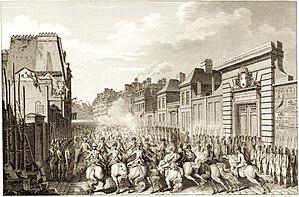
Sujet
L’affaire Réveillon est une révolte populaire, qui eut lieu du 26 avril au 28 avril 1789 au faubourg Saint-Antoine, à Paris, en France. Cet événement est considéré comme un élément avant-coureur de la prise de la Bastille, le 14 juillet 1789 et, à plus grande échelle, de la Révolution française.